Hotel Kernan

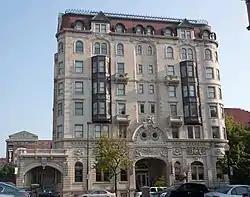
Hotel Kernan, August 2011

Hotel Kernan, also known as the Congress Hotel, is a historic hotel located at Baltimore, Maryland, United States. It is a six-story plus mansard roof, French Renaissance Revival-style structure detailed in brick and terra cotta. It is constructed of steel and reinforced concrete and is U-shaped in plan. It was designed in 1903 by Philadelphia architect John Allen for theatrical impresario James Lawrence Kernan (1838-1912), who lived at the hotel until his death in 1912.